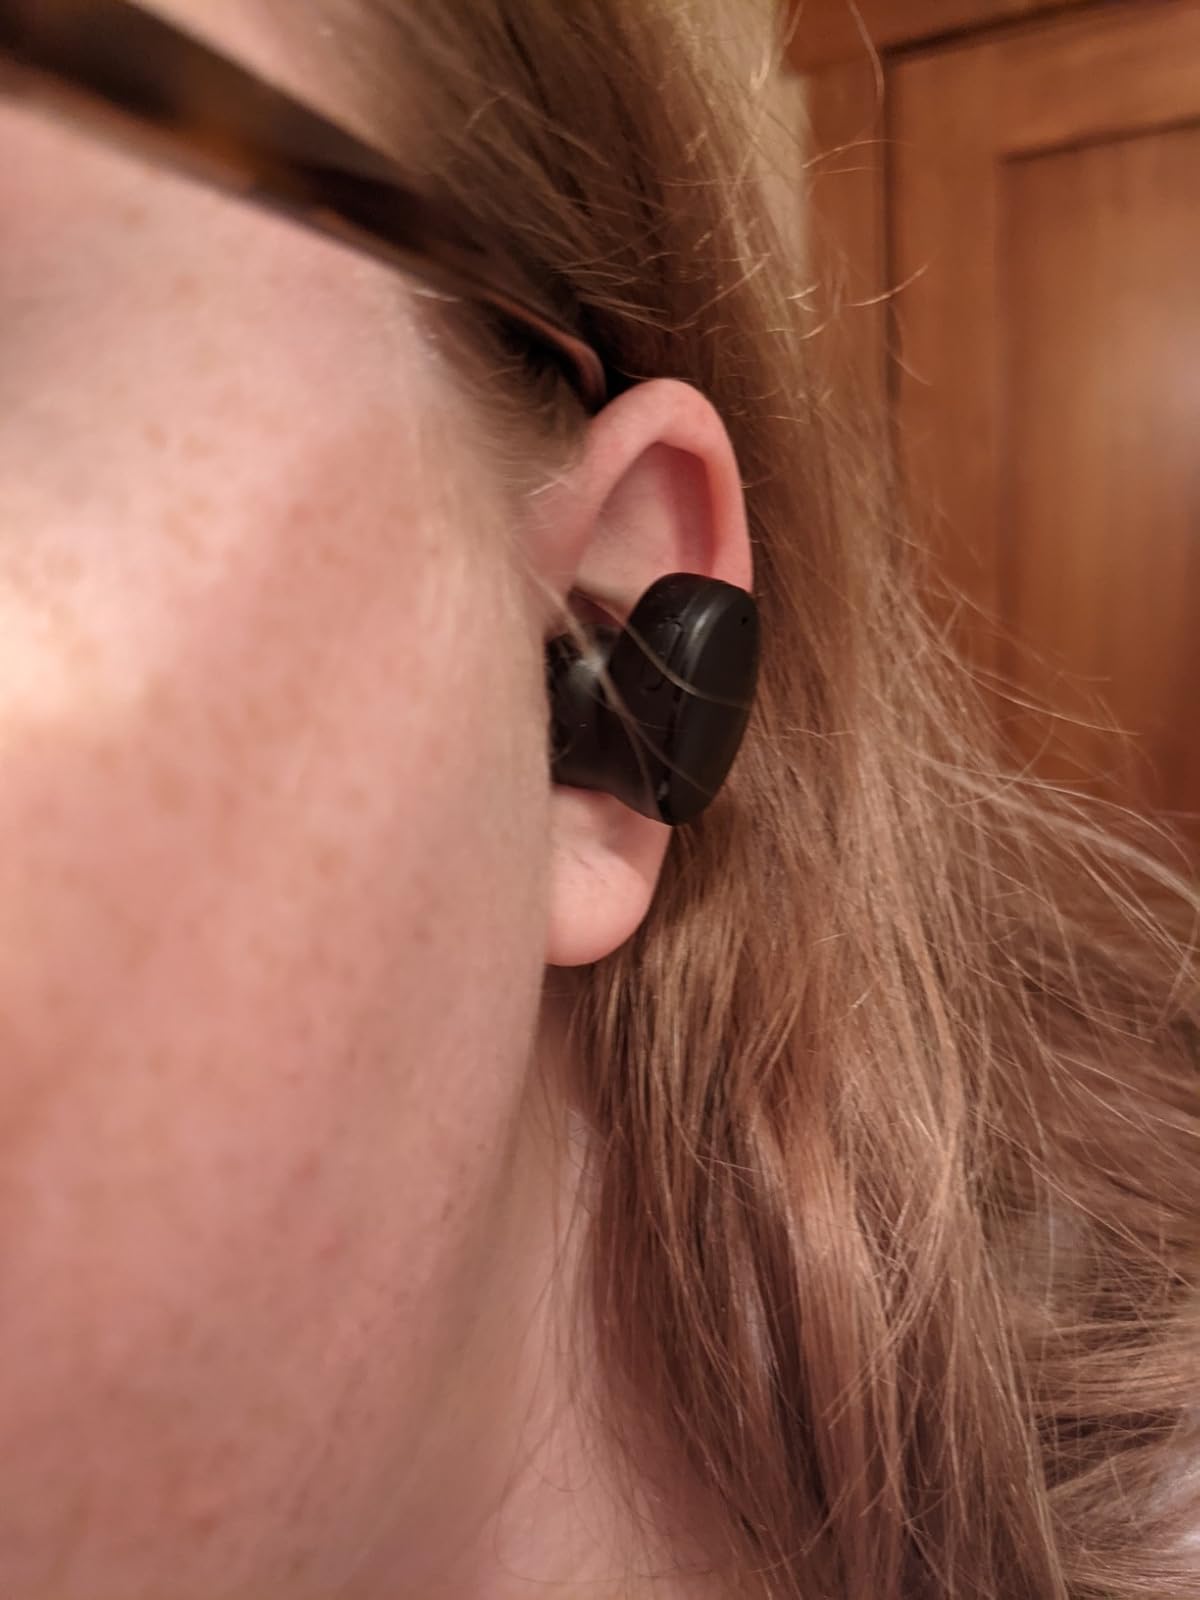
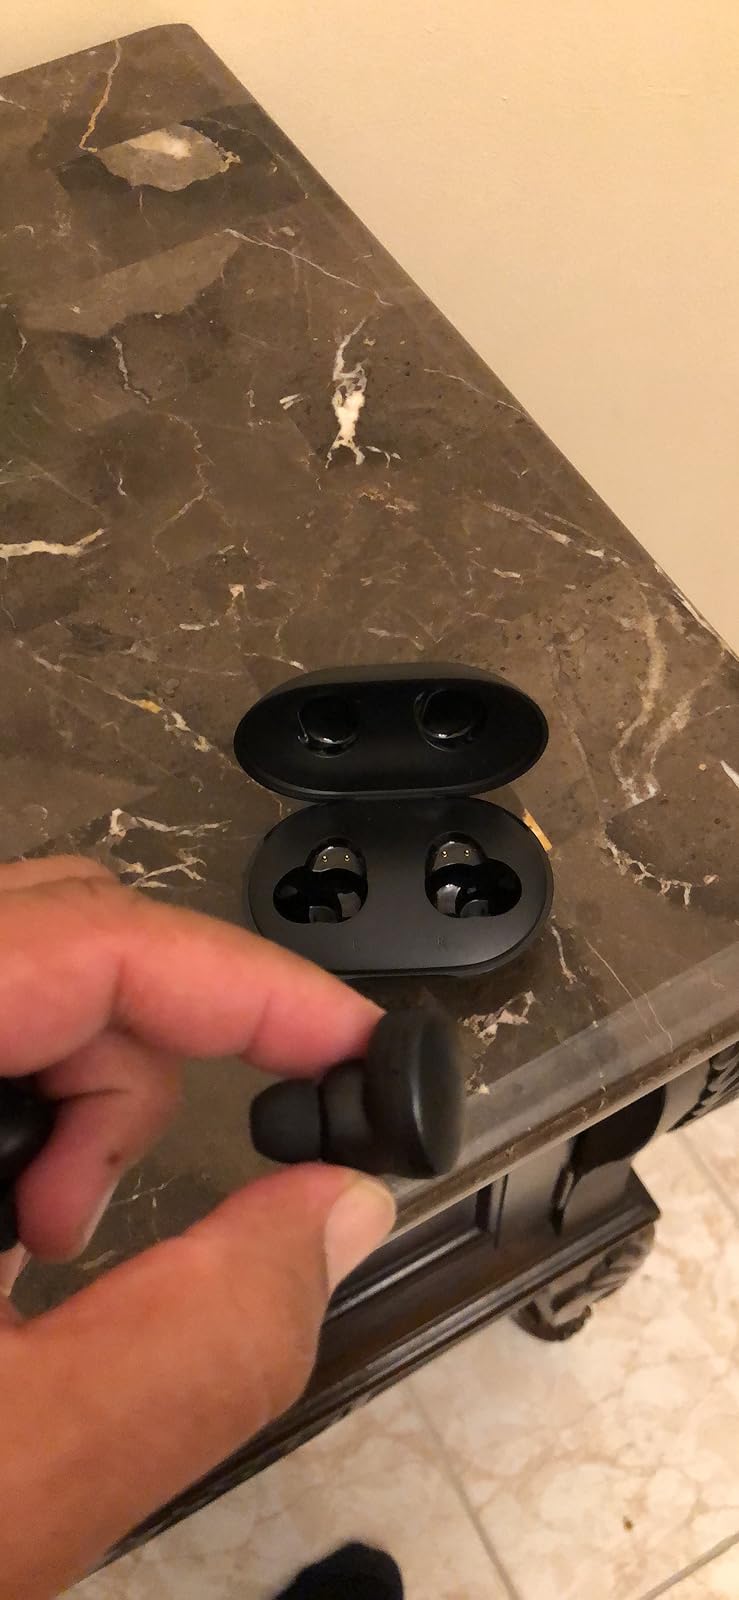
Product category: earbuds
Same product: yes